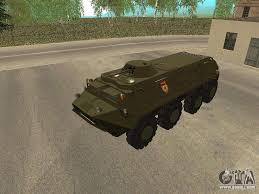
Label: BTR-60